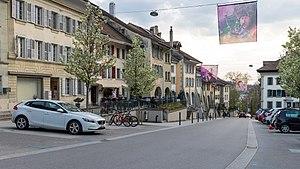
Rue Centrale dans la vieille ville d'Avenches, canton de Vaud.